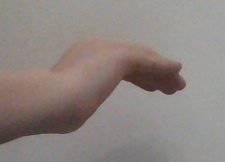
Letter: haa